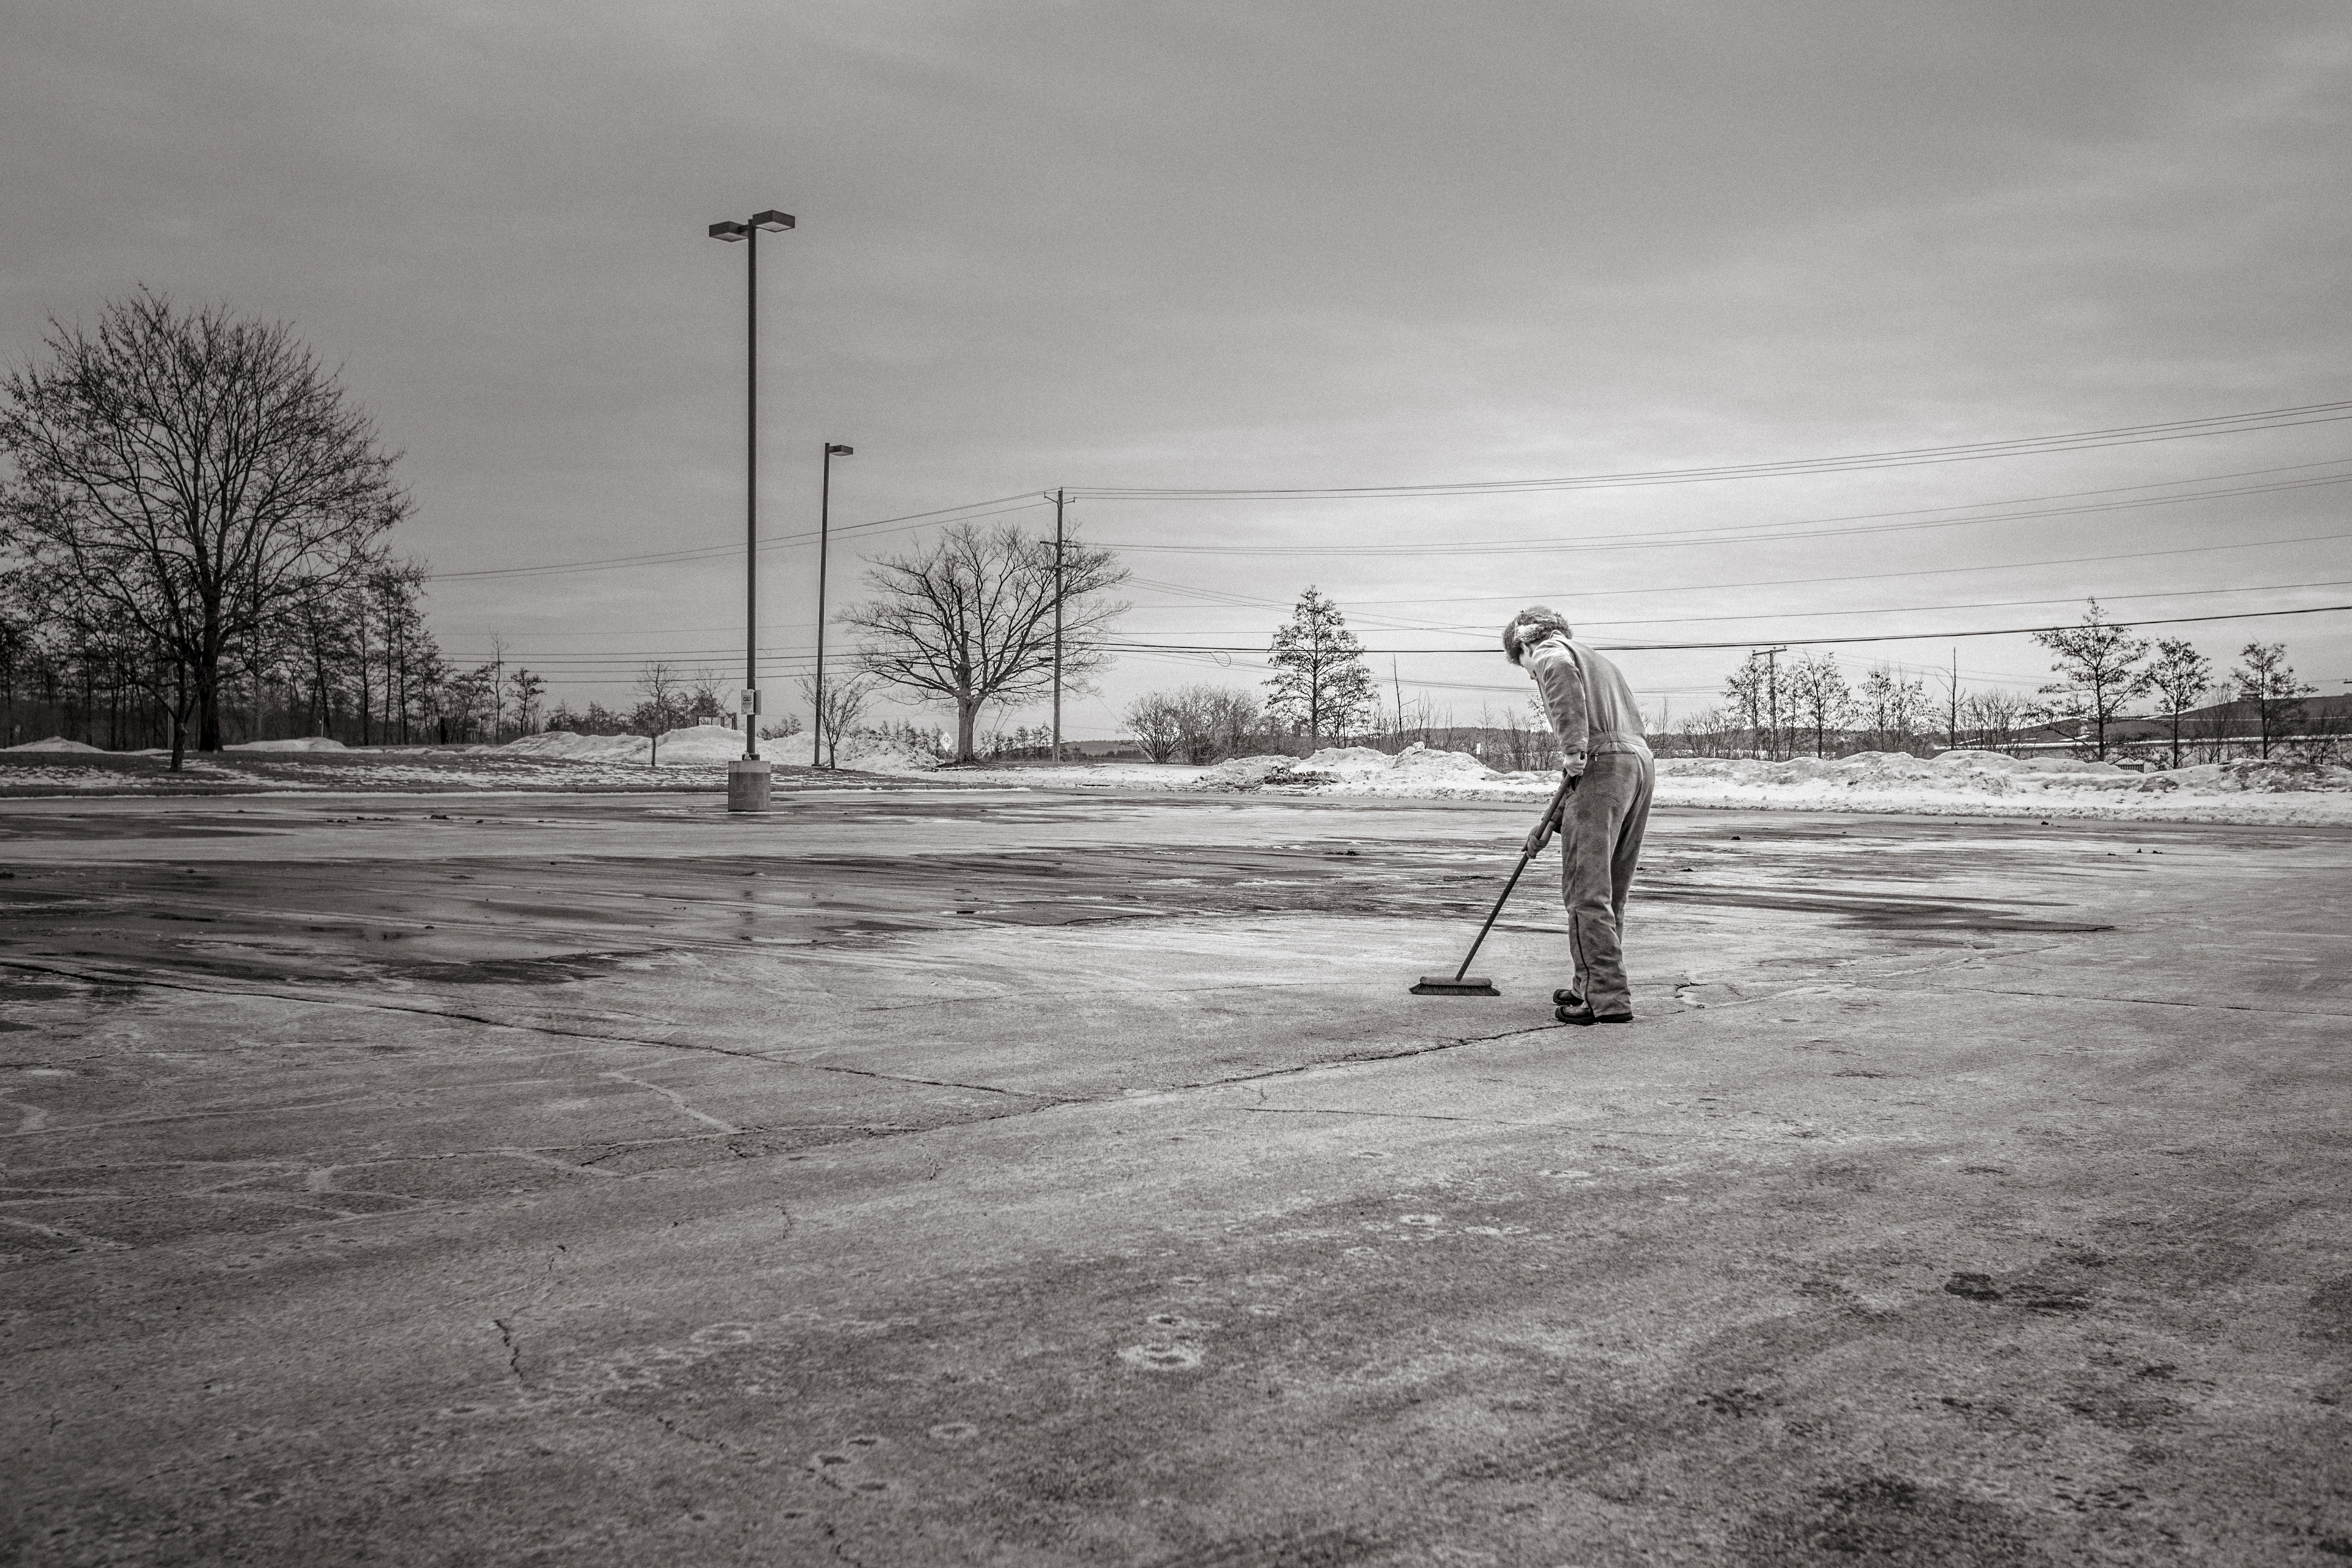
work, man, person, snow, winter, black and white, white, street, morning, weather, monochrome, season, janitor, photograph, cleaning, shape, job, caretaker, monochrome photography, sweep